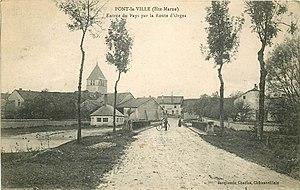
Vue du village vers 1910
Pont-la-Ville est une commune française située dans le département de la Haute-Marne, en région Grand Est.